United States congressional delegations from West Virginia

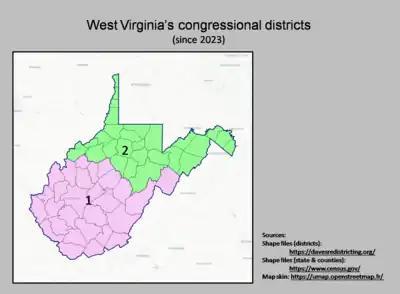

These are tables of congressional delegations from West Virginia to the United States House of Representatives and the United States Senate.